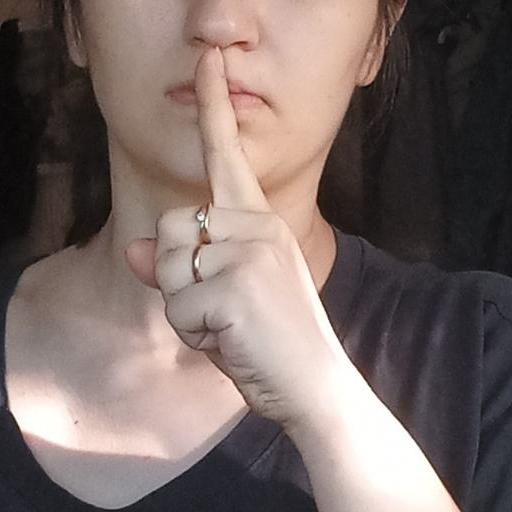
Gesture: mute